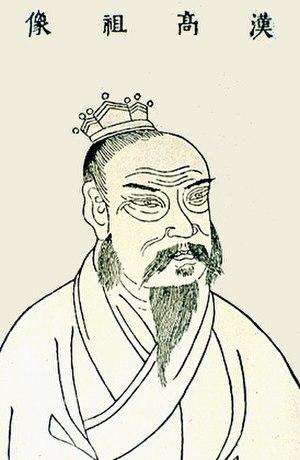
L’empereur Gaozu des Han, fondateur de la dynastie, également connu sous le nom de Liu Bang, est avec Zhu Yuanzhang, fondateur des Ming, l’un des rares empereurs issus de la classe populaire. Il s’est élevé jusqu’au pouvoir suprême en participant à la rébellion contre la dynastie Qin. Avant de devenir empereur, il fut duc de Pei, marquis de Wu’an, puis prince de Hanzhong. Son titre de Gaozu semble être une création de Sima Qian qui sera reprise par les historiens ultérieurs. Son nom posthume était en effet Gaodi ou Gao Huangdi, et son nom de temple Taizu, changé ultérieurement en Gaozu, qui pourrait être une combinaison des deux.
Cette page concerne l'année 202 av. J.-C. du calendrier julien proleptique.